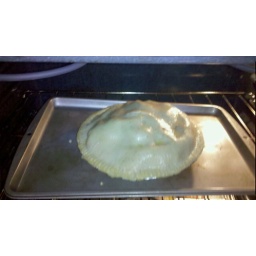
Had trouble finding a nut free pie in bakery. Found a good solution.... Melissa's home made apple pie.